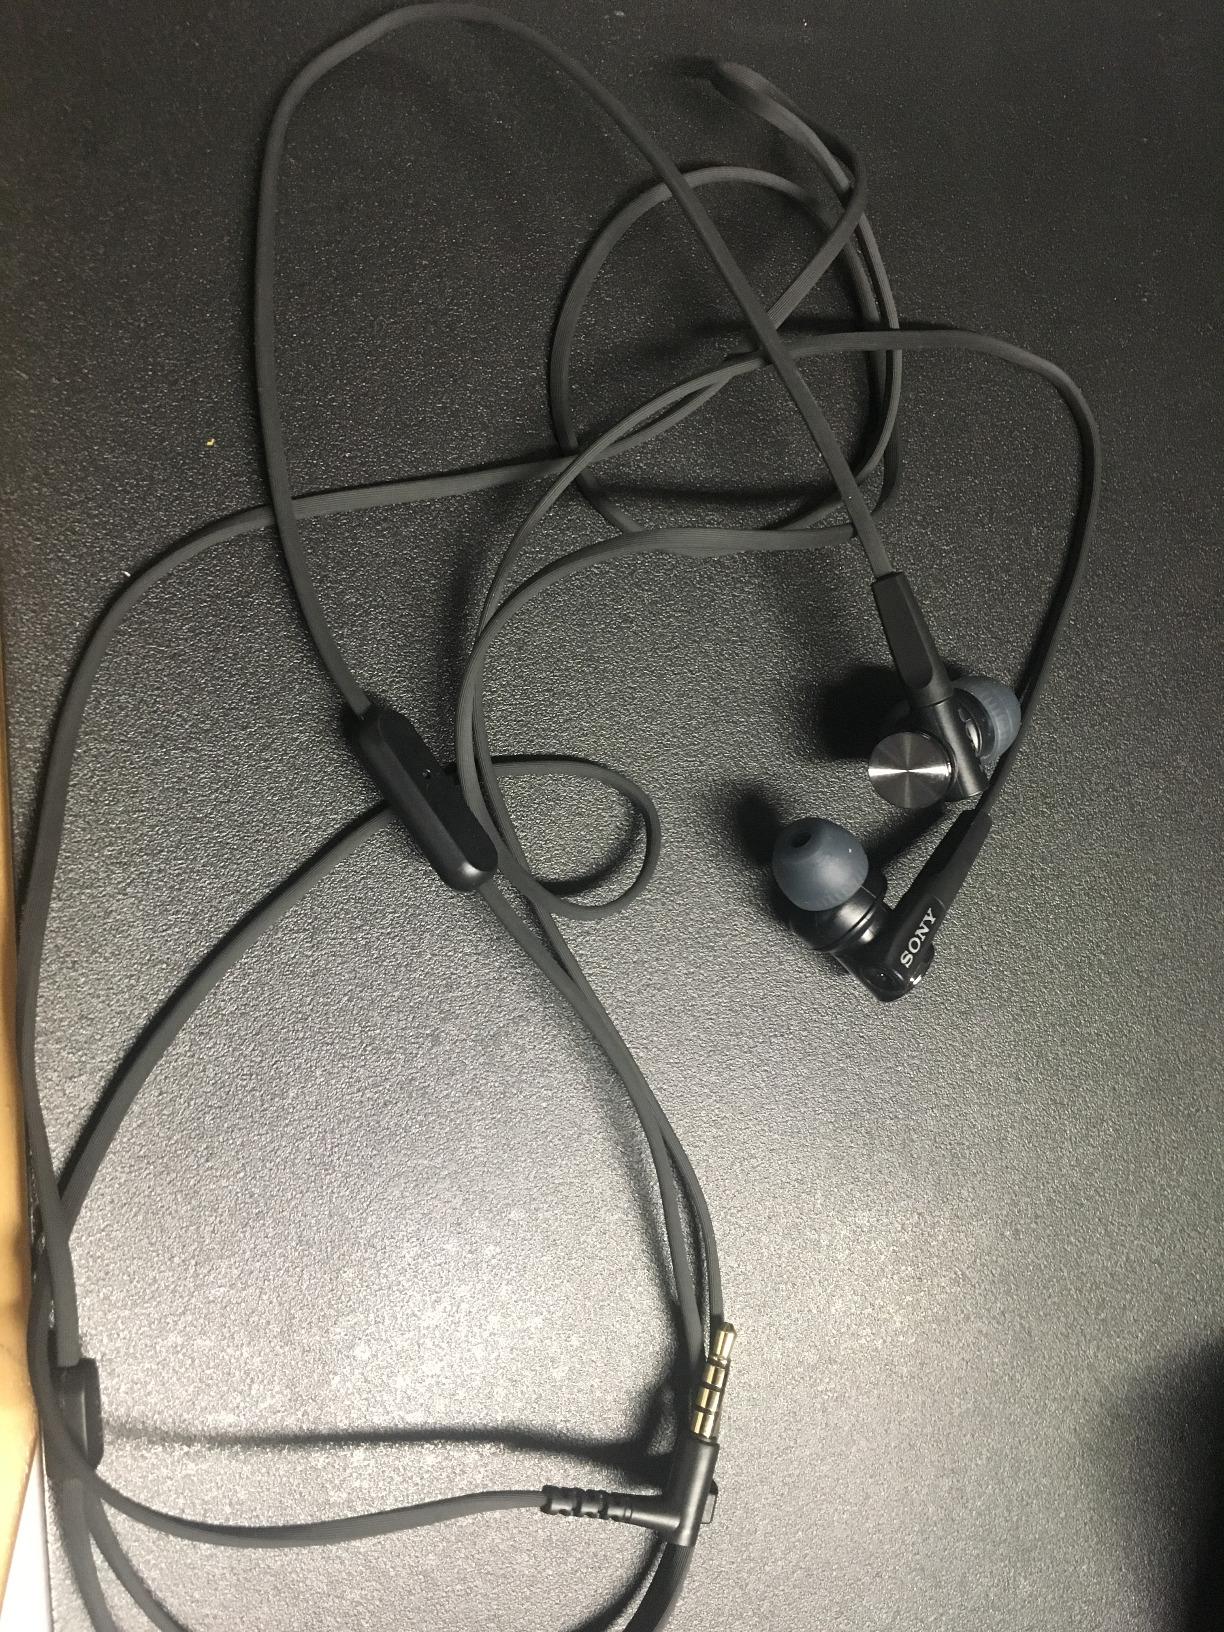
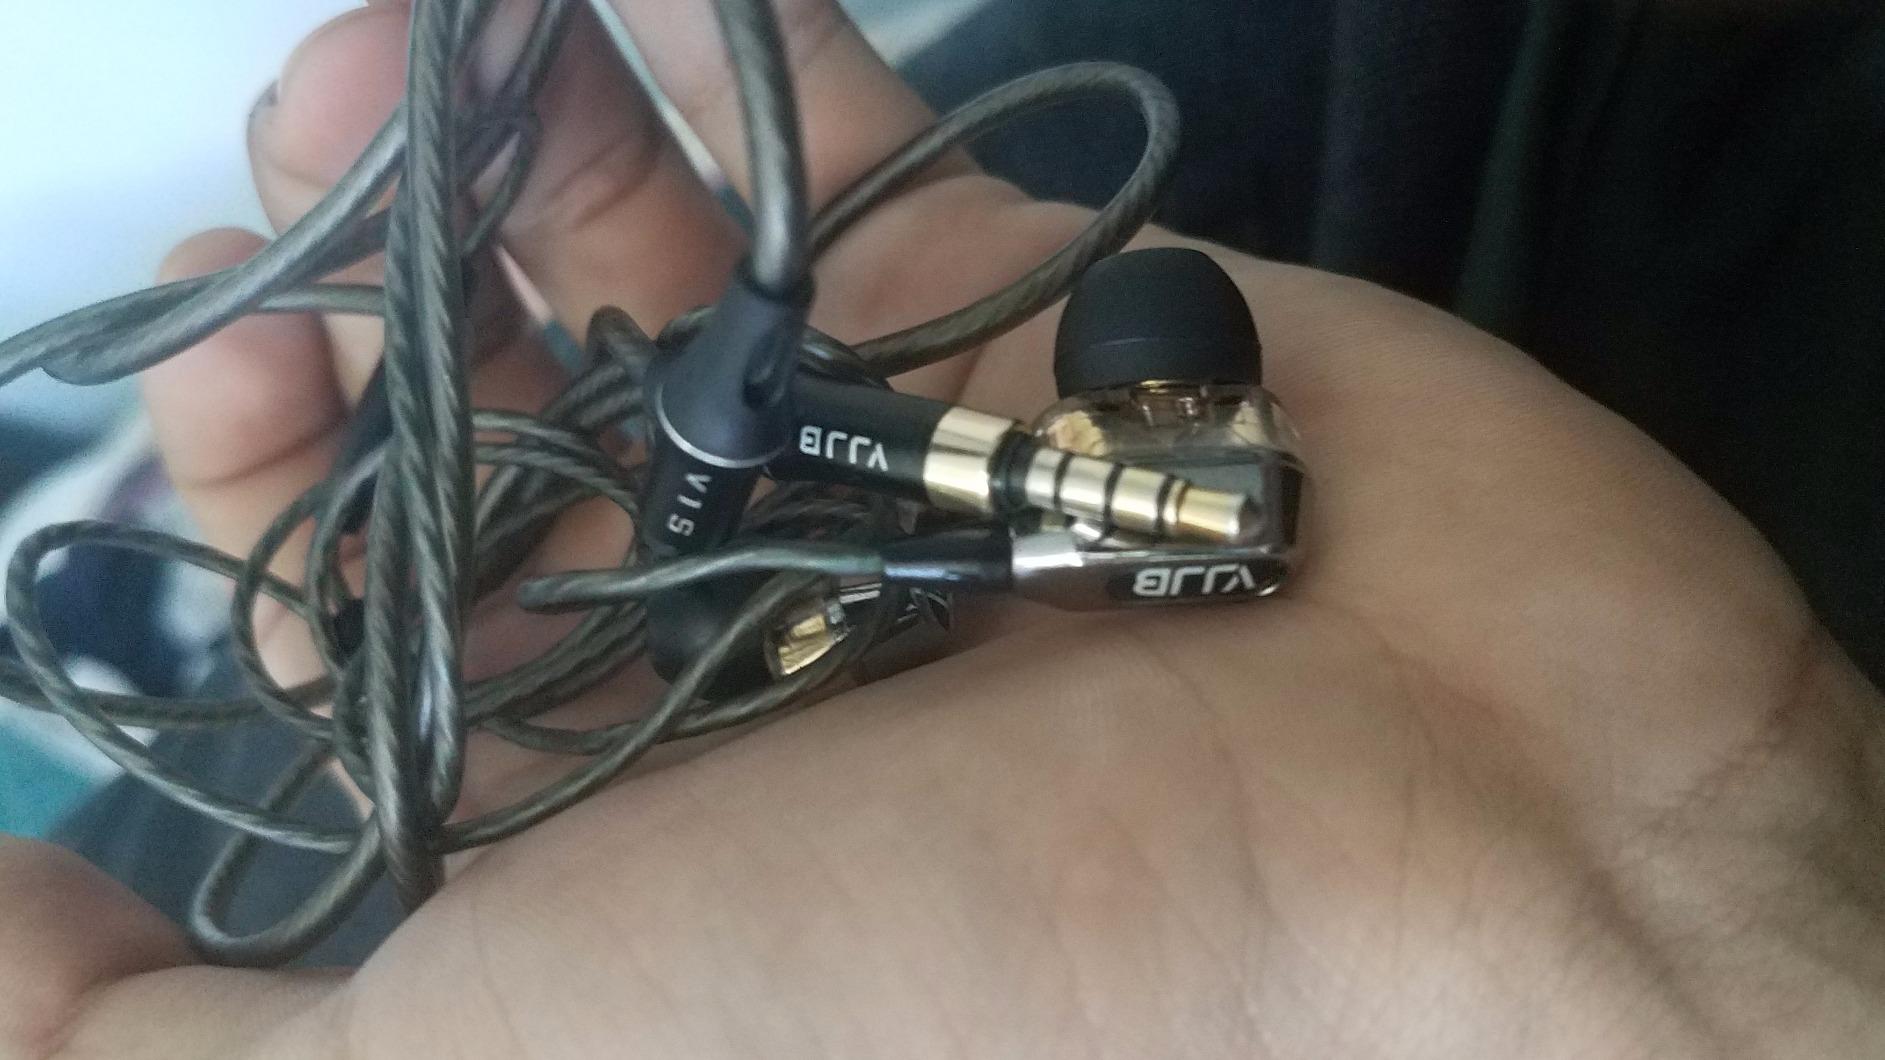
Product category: headphones
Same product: no